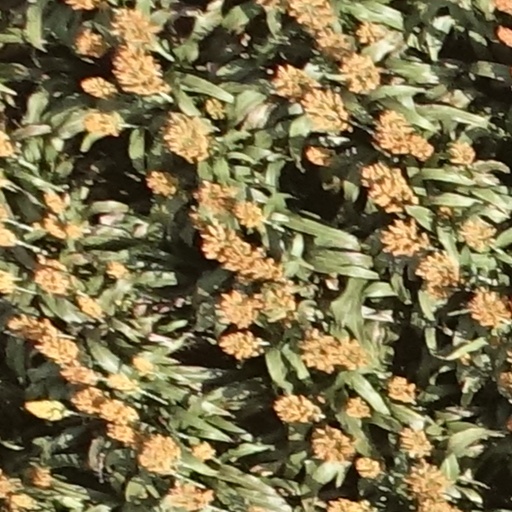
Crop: sorghum